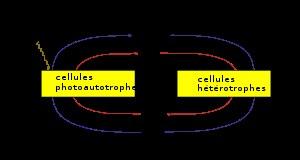
L’autotrophie est la production, par un organisme vivant, de toute la matière organique nécessaire par réduction de matière minérale. Ce mode de nutrition caractérise les végétaux chlorophylliens, les cyanobactéries et les bactéries sulfureuses. Les organismes autotrophes sont donc capables de se développer sans prélèvement de molécules organiques dans le milieu, au contraire des organismes hétérotrophes. Les mixotrophes se nourrissent quant à eux par autotrophie et par hétérotrophie. Les organismes autotrophes constituent généralement le premier maillon d’une chaîne alimentaire, et sont à l’origine de quasiment toute la matière organique dans un écosystème.